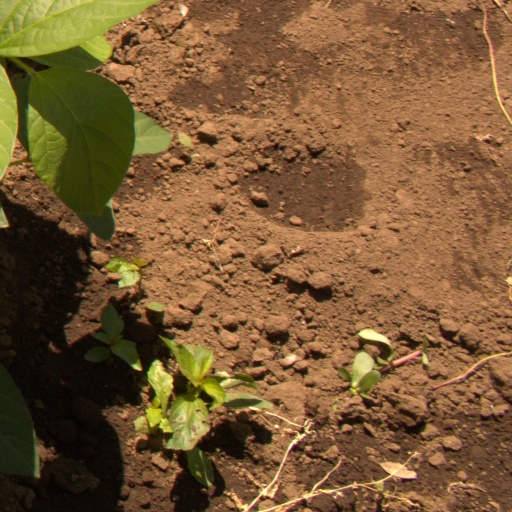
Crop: soybean